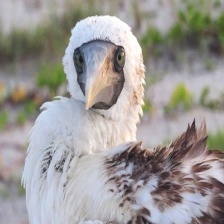
Species: MASKED BOOBY
Scientific name: SULA DACTYLATRA